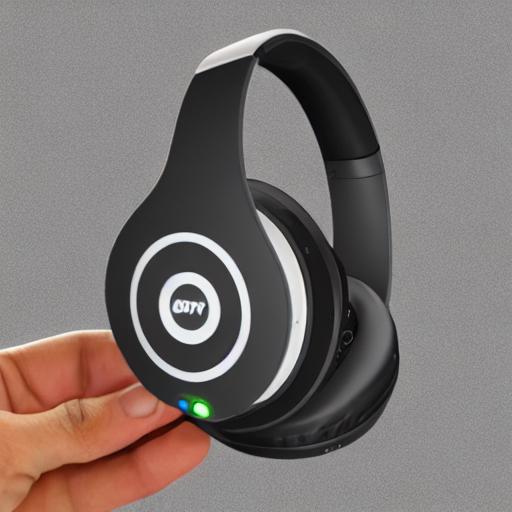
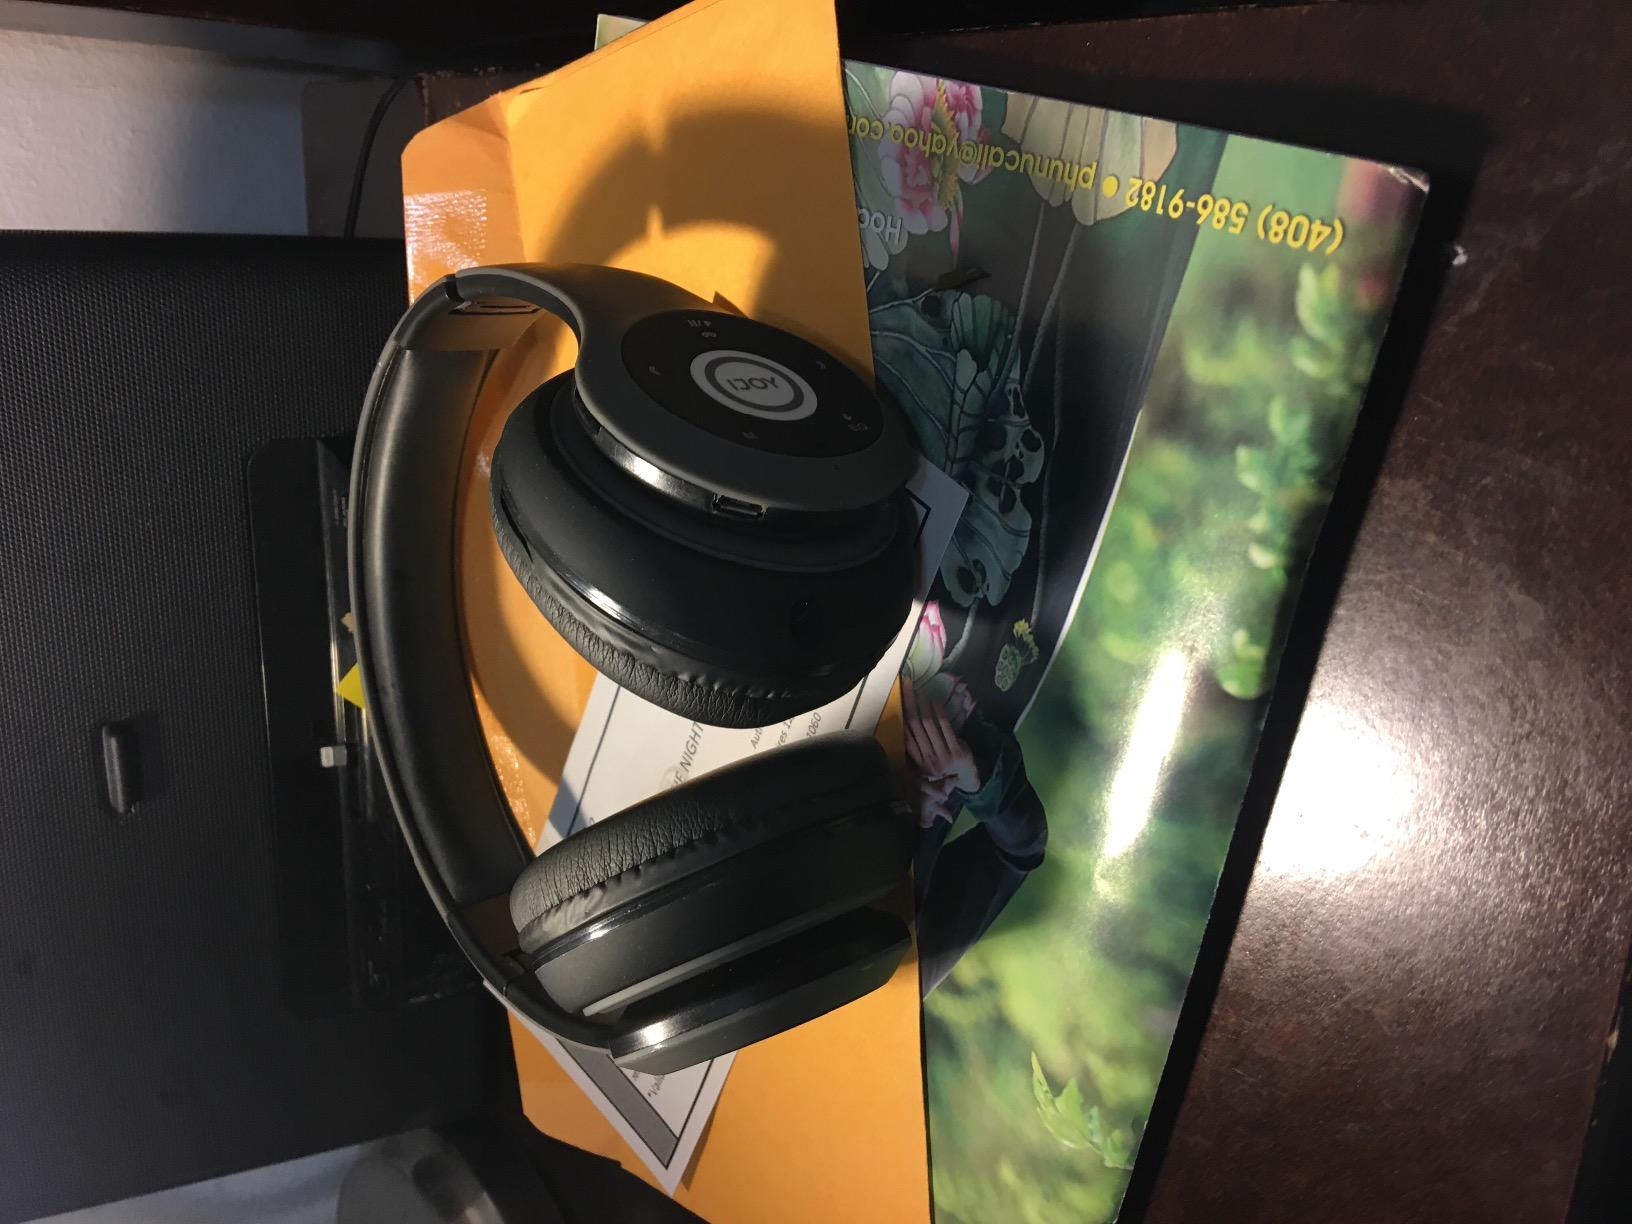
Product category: headphones
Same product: no